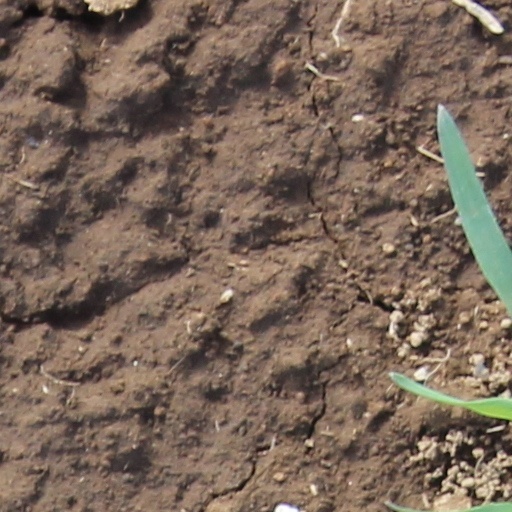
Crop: wheat